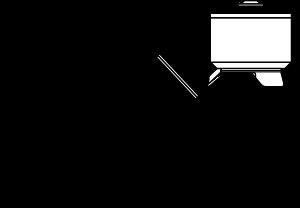
Le bras Lyappa est un bras robotique utilisé lors de l'assemblage de la station spatiale Mir.